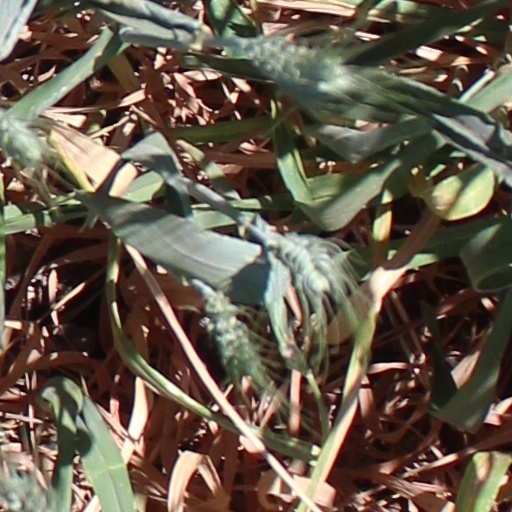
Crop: wheat